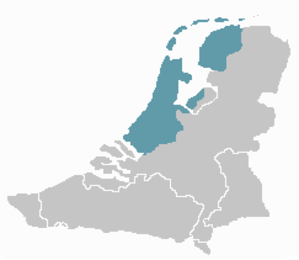
Hollandsk (dialekt)
Området hvor dialekten er talt
Hollandsk er en dialekt af det nederlandske sprog, der tales bl.a. i de nederlandske provinser Nord-Holland og Syd-Holland.